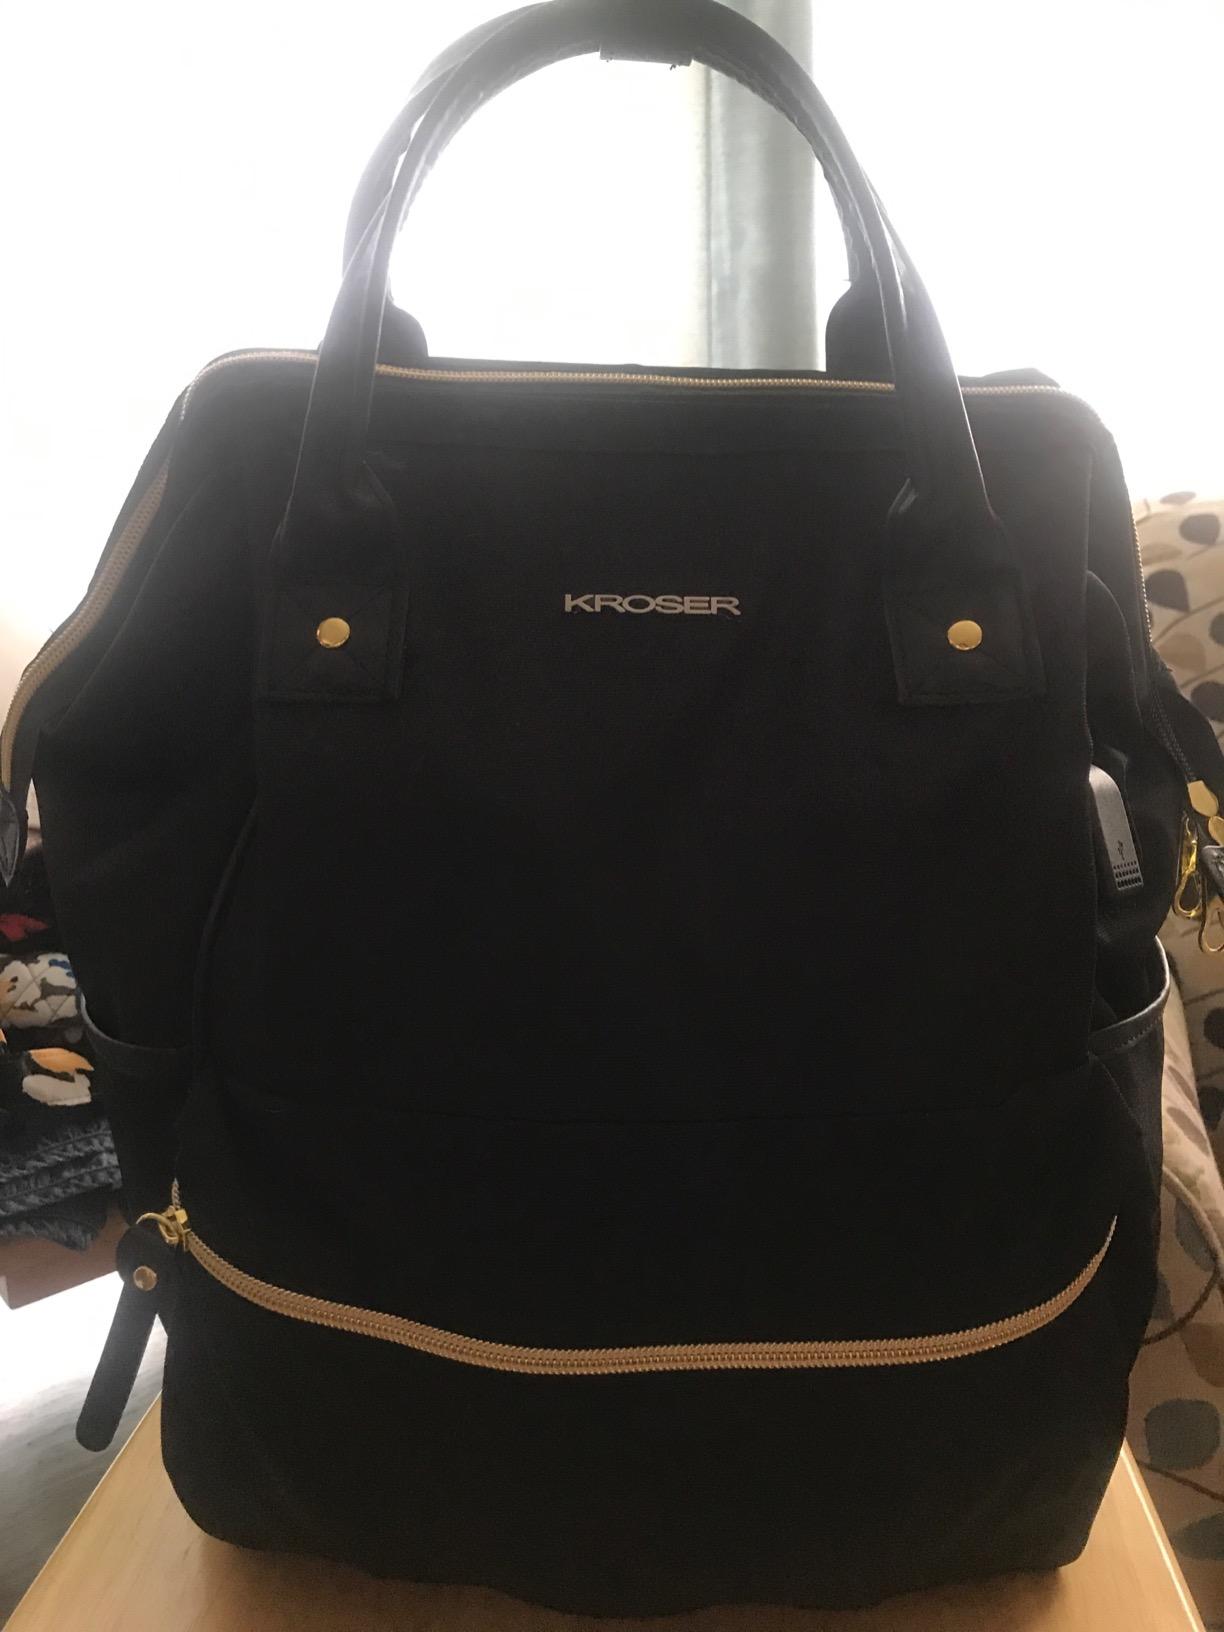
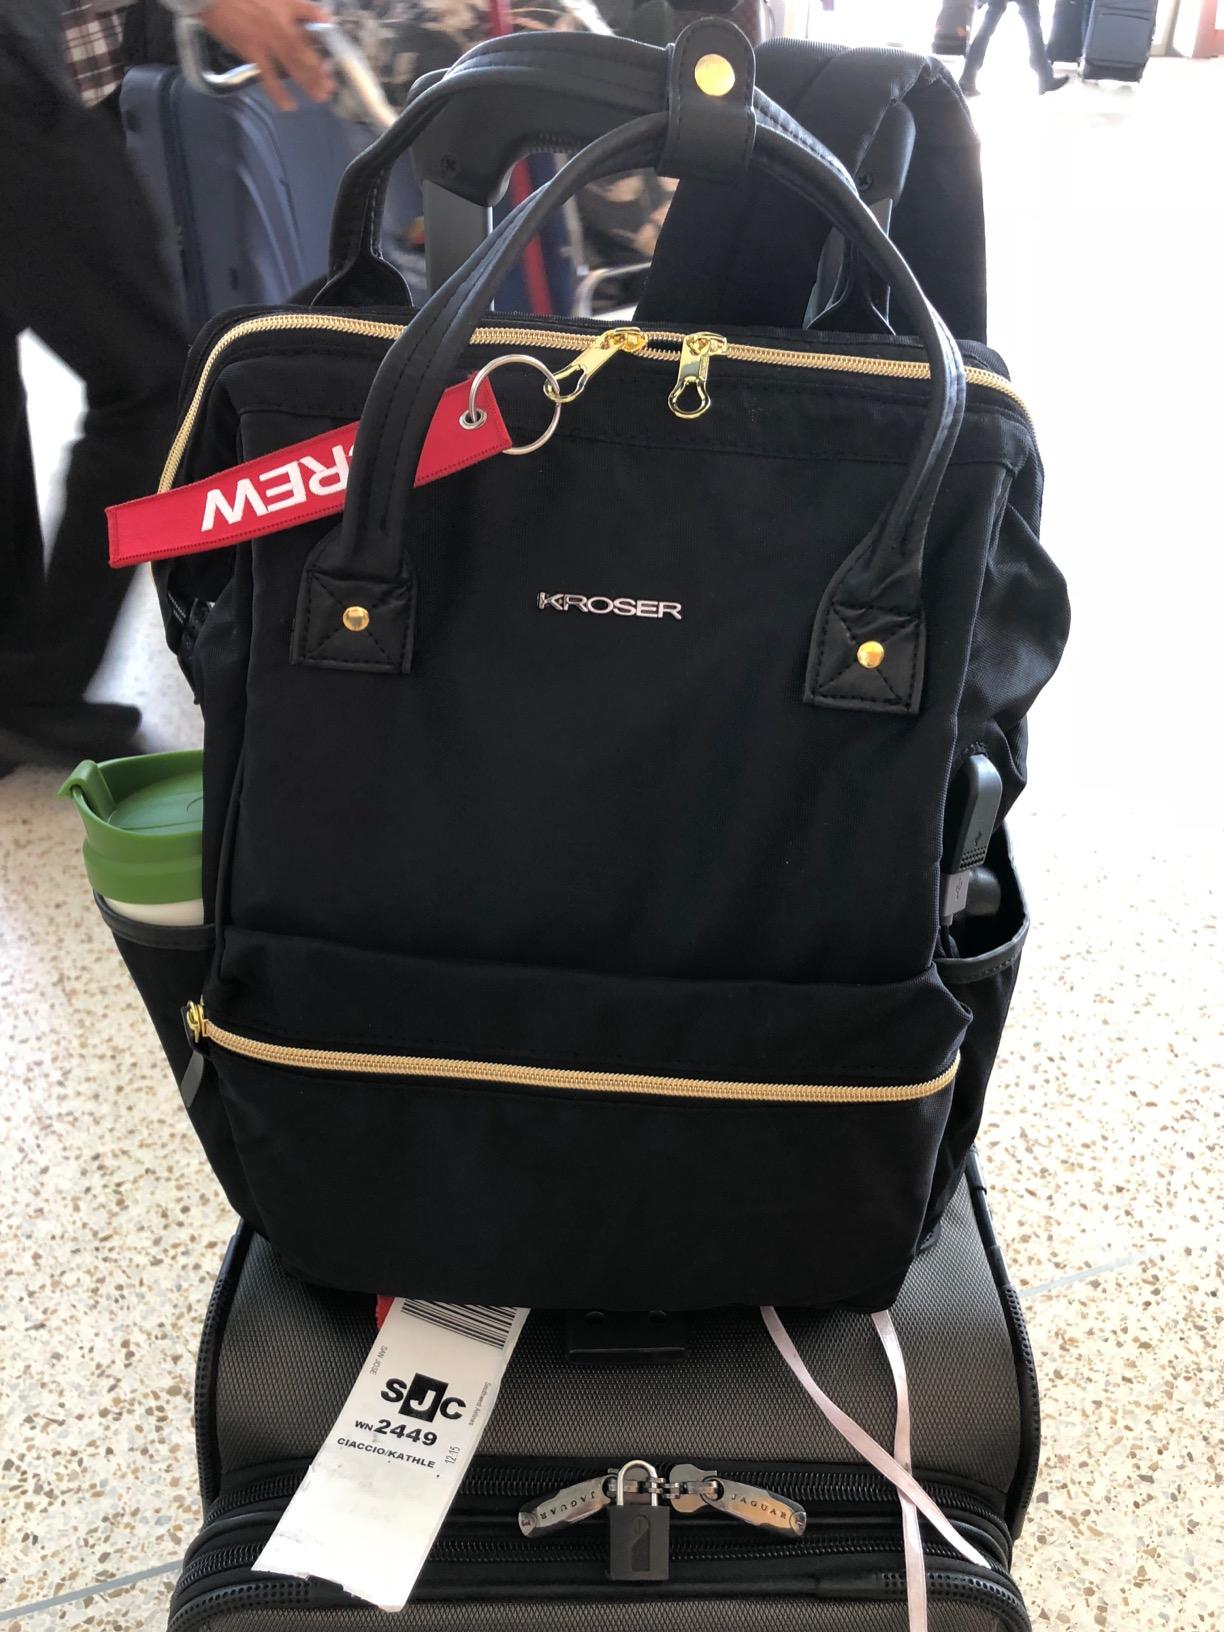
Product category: bag
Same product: yes